Women's March on Portland

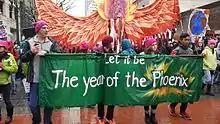
Protestors carrying a banner

On December 27, Van Flandern "stage[d] a hostile takeover" of the event's Facebook page and created a new one titled "Women's March on Washington: Portland". Her first nine invitations were extended to women who had previously complained about the lack of diversity. After the organizers in Eastern Oregon asked for assistance, Van Flandern appointed new administrators to the original Facebook group, removed blocks on previously banned individuals, and changed the graphics to mirror the new event page. In response, thousands more people said they planned to attend the demonstration. Margaret Jacobsen, a 29-year-old activist and writer identifying as a nonbinary polyamorist, joined the campaign on January 5, 2017, and became the march's lead organizer the following day. Rebekah Brewis, executive legal director of PDX Trans Pride, Nora Colie, Erica Fuller, and Kat Lattimer also served as organizers.